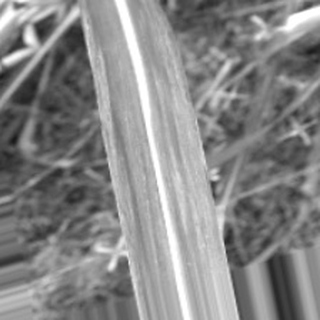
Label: sugarcane_bacterial_blight